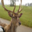
Label: deer